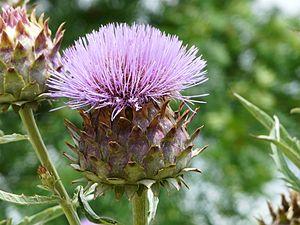
Artichaut (Cynara scolymus), Dordogne, France